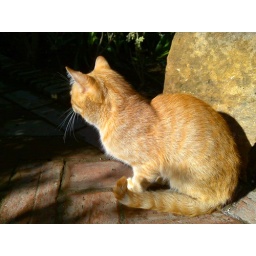
Some of the cats living around the castle of Cordoba...